Green Hailey

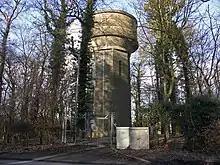
Green Hailey Water Tower, 2006

Green Hailey is a hamlet in the parish of Great and Little Hampden, in Buckinghamshire, England. It is located to the west of the main village of Great Hampden. The hamlet, as of the early 21st century, includes essentially just two cottages and a farm. It was farmed in the late 19th century by Richard Paxton, together with his wife Mary, who together had seven children.